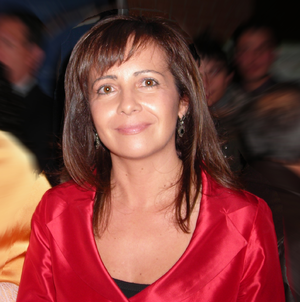
María Carmen Oliver Jaquero, née le 22 mai 1969 à Albacete, est une femme politique espagnole socialiste anciennement maire d'Albacete.